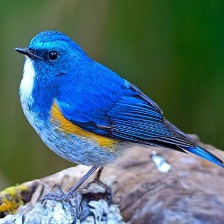
Species: HIMALAYAN BLUETAIL
Scientific name: TARSIGER RUFILATUS